Alcina

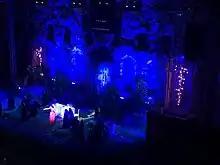
Performance in the ancient Herodeion theatre in Athens on 6 July 2019

Oronte realizes that Ricciardo, Melisso and Ruggiero are in some sort of alliance, and Morgana and Alcina realise they are being deceived. But it is too late: Alcina's powers depend on illusion and, as true love enters her life, her magic powers slip away. As the act ends, Alcina tries to call up evil spirits to stop Ruggiero from leaving her, but her magic fails her.